Paul Stagg Coakley

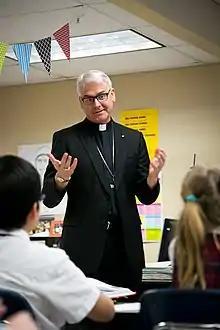

Paul Stagg Coakley (born June 3, 1955) is an American Catholic prelate who has served as Archbishop of Oklahoma City since 2010. He previously served as Bishop of Salina from 2004 to 2010.